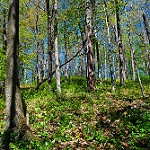
Scene: Outdoor